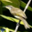
Label: bird